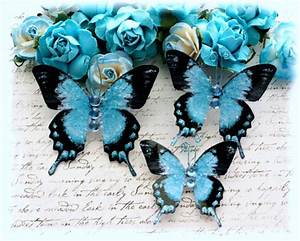
Label: butterfly